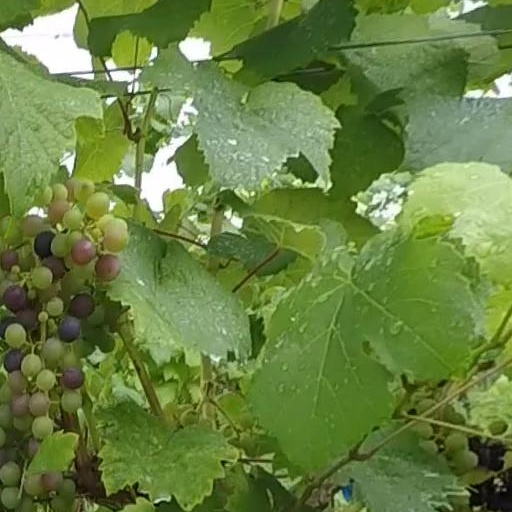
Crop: grape